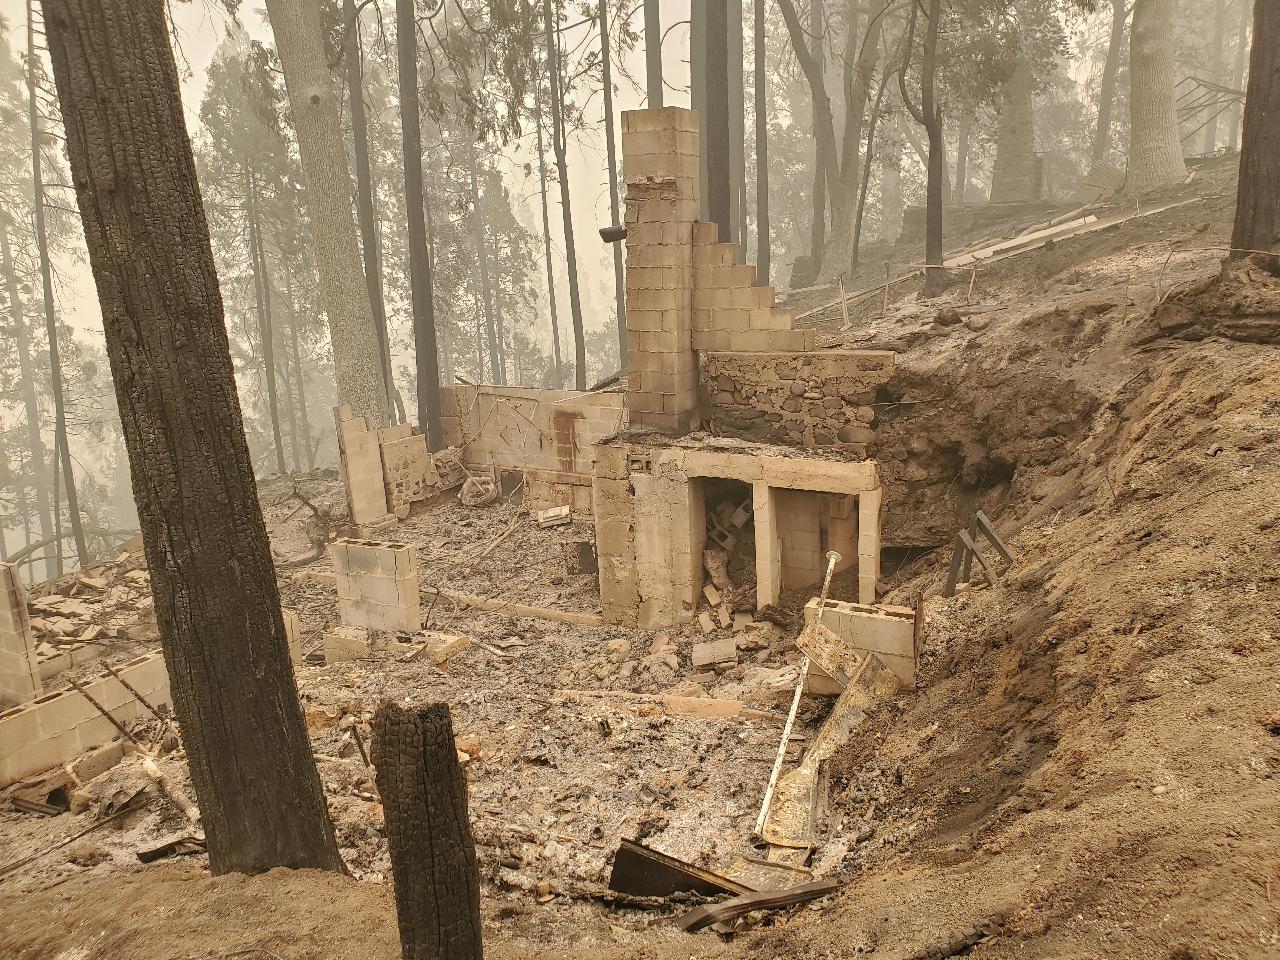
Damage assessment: destroyed